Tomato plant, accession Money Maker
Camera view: horizontal (90 deg, fisheye); turntable rotation: 120 degrees
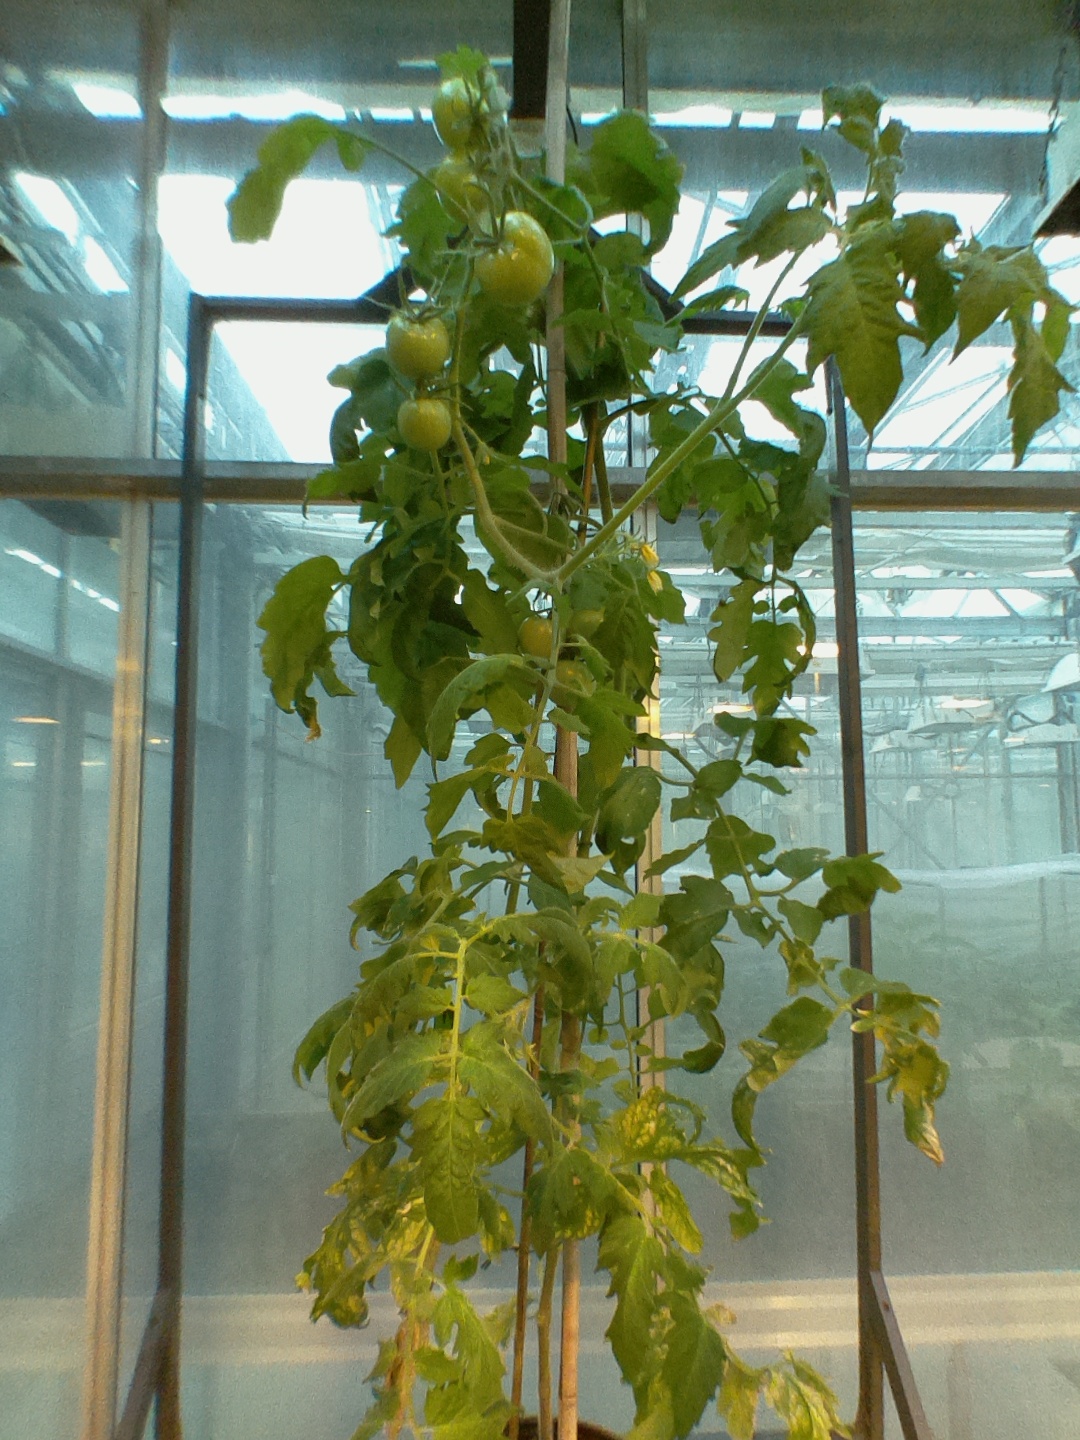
BBCH growth stage 75: 50%-60% of final fruit size